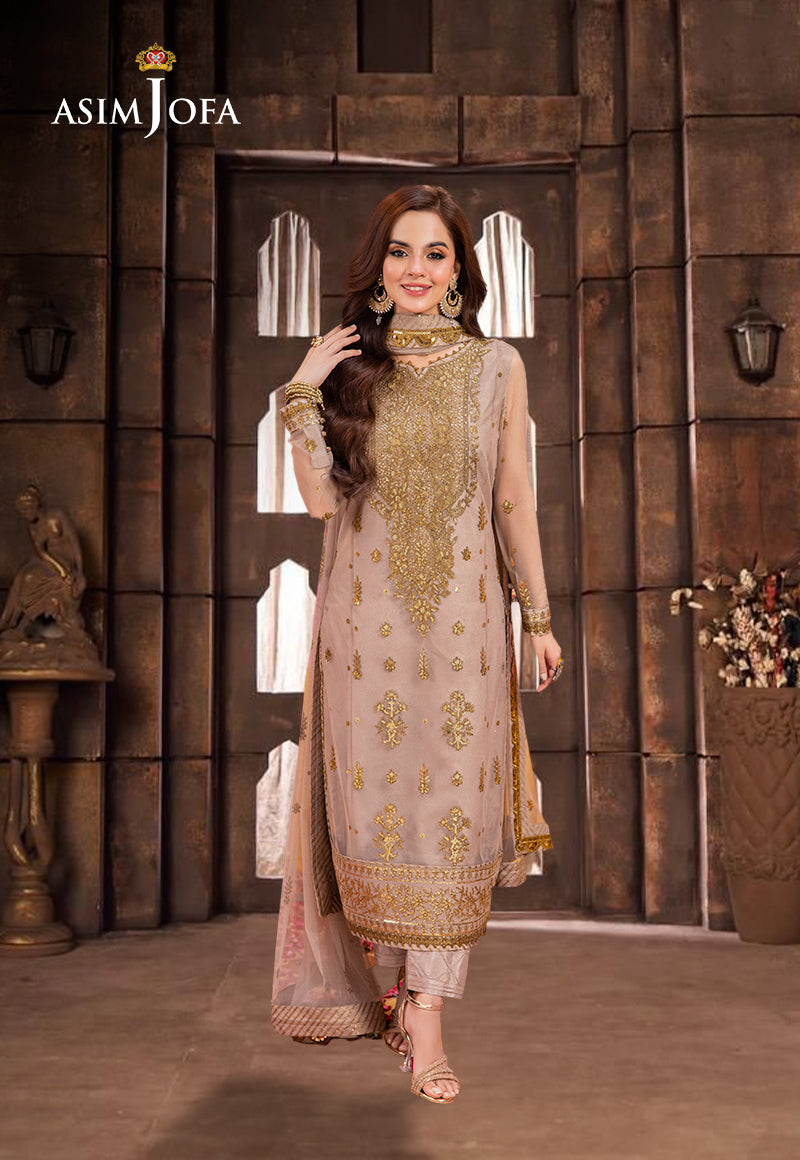
gold beige embroidered salwar suit